Benjamin Gott

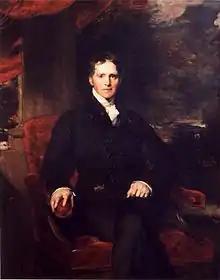
Benjamin Gott

Benjamin Gott (24 June 1762 – 14 February 1840) was one of the leading figures in the Industrial Revolution, in the field of textiles. His factory at Armley Mills, Armley, Leeds, was once the largest factory in the world and is now home to the Leeds Industrial Museum at Armley Mills.